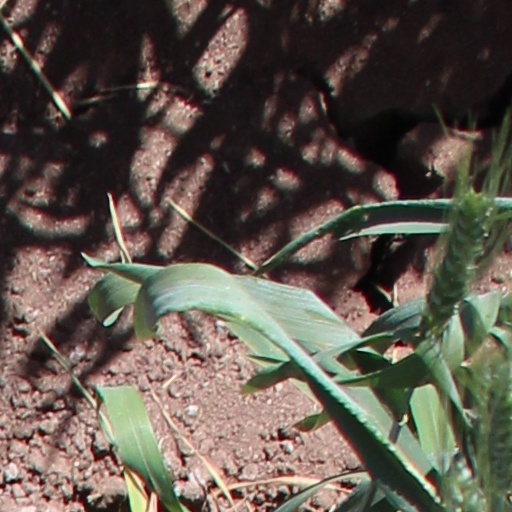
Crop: wheat